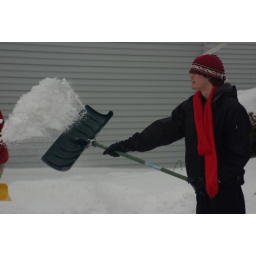
Zach building a snow fort in front of Gradma and Grandpa's house